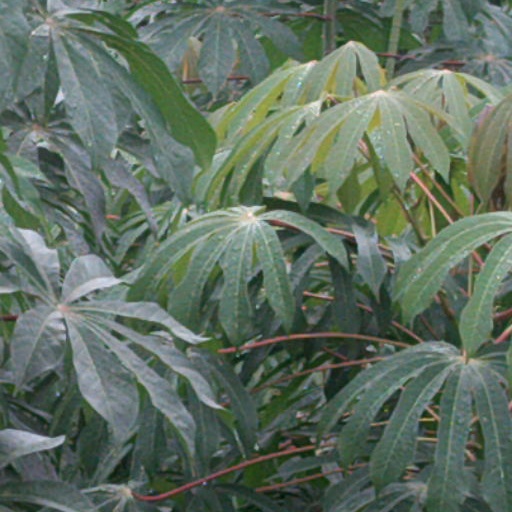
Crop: cassava